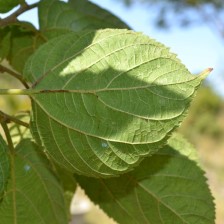
Variety: TaiwanStraberry